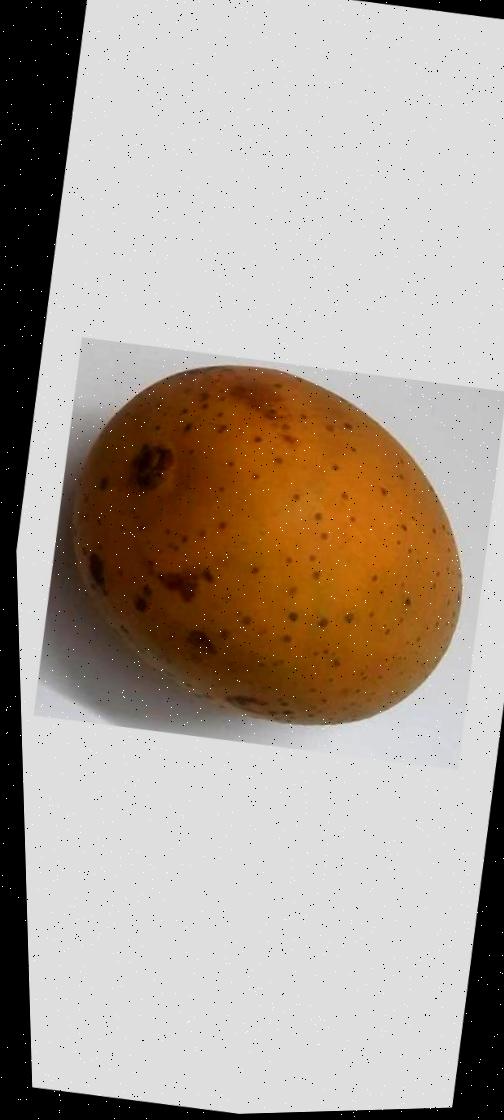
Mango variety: Gourmoti